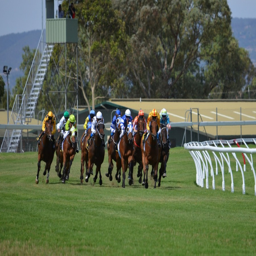
horses race around a bend on the race track .